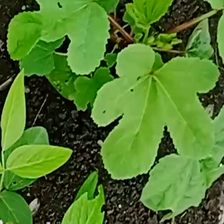
Weed species: Little_Mallow(Malva parviflora)